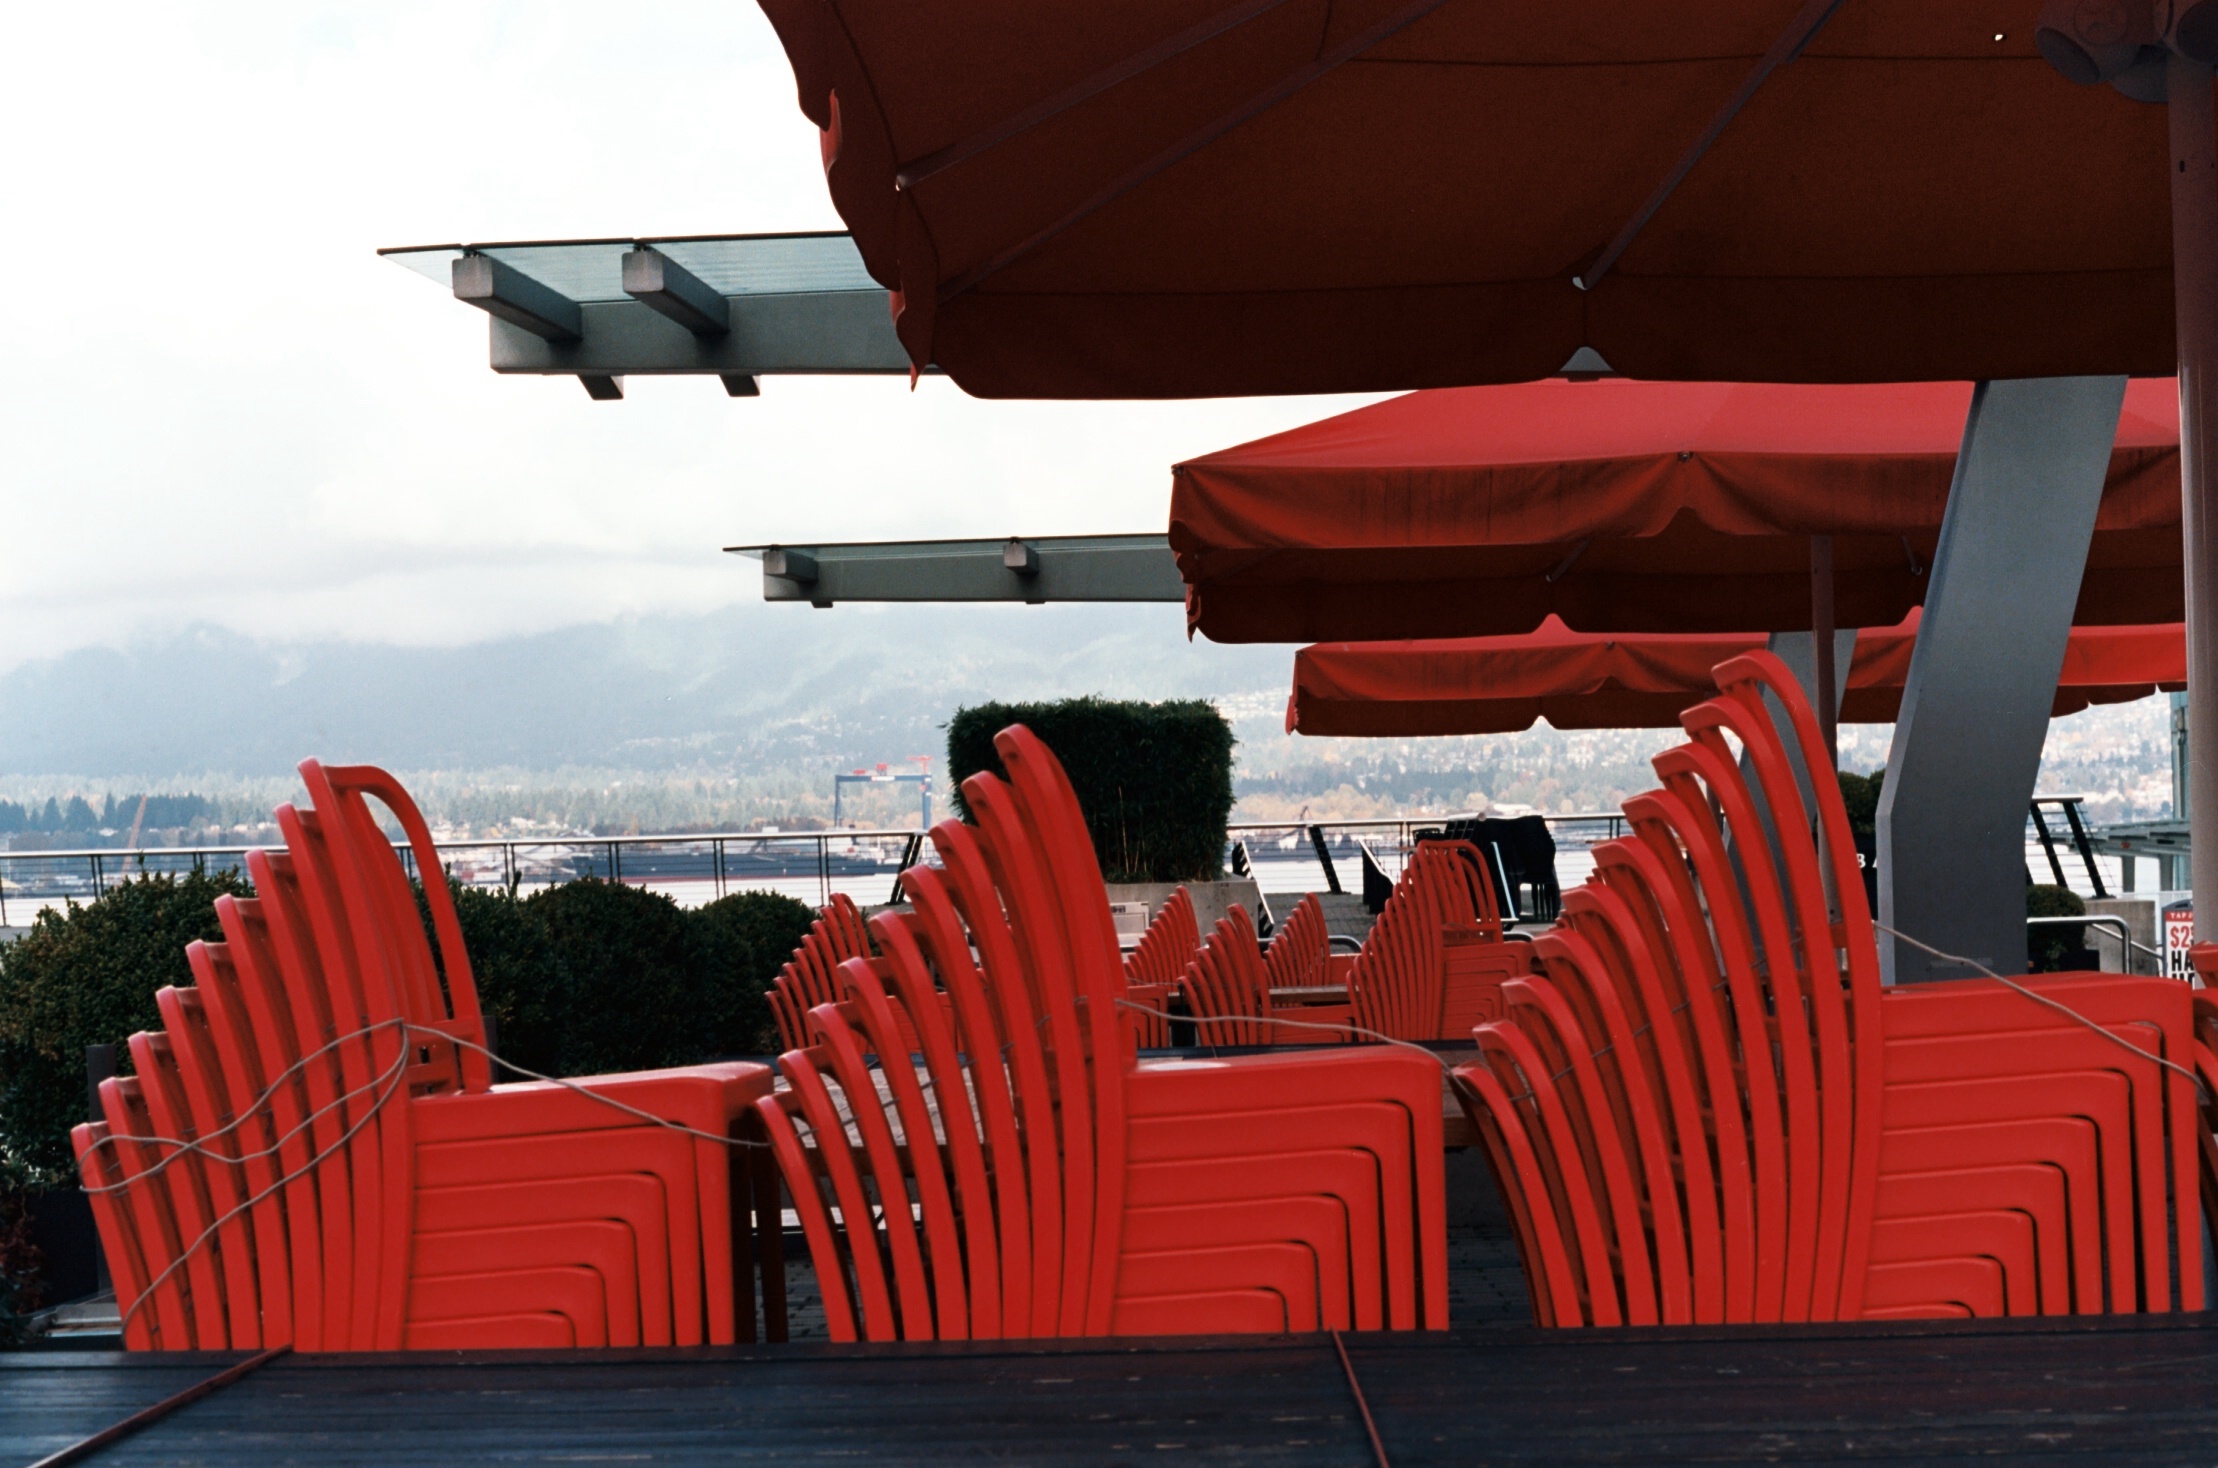
film, airplane, aircraft, red, vehicle, aviation, vancouver, 35mm, kodak, britishcolumbia, kodakektar100, k1000, pentaxk1000, pentax55mmf2, ektar100, asahipentax, pentaxprime, pentax55mm, atmosphere of earth